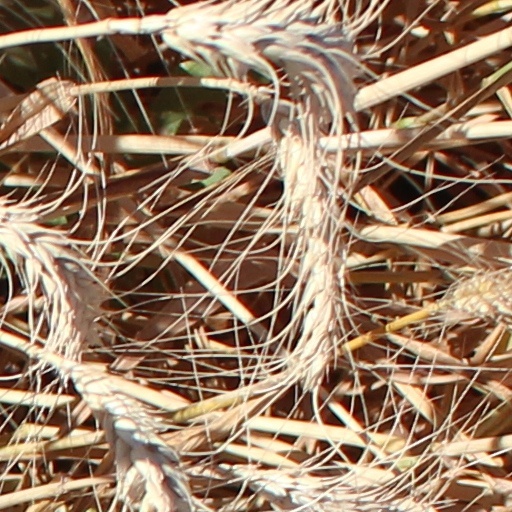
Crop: wheat